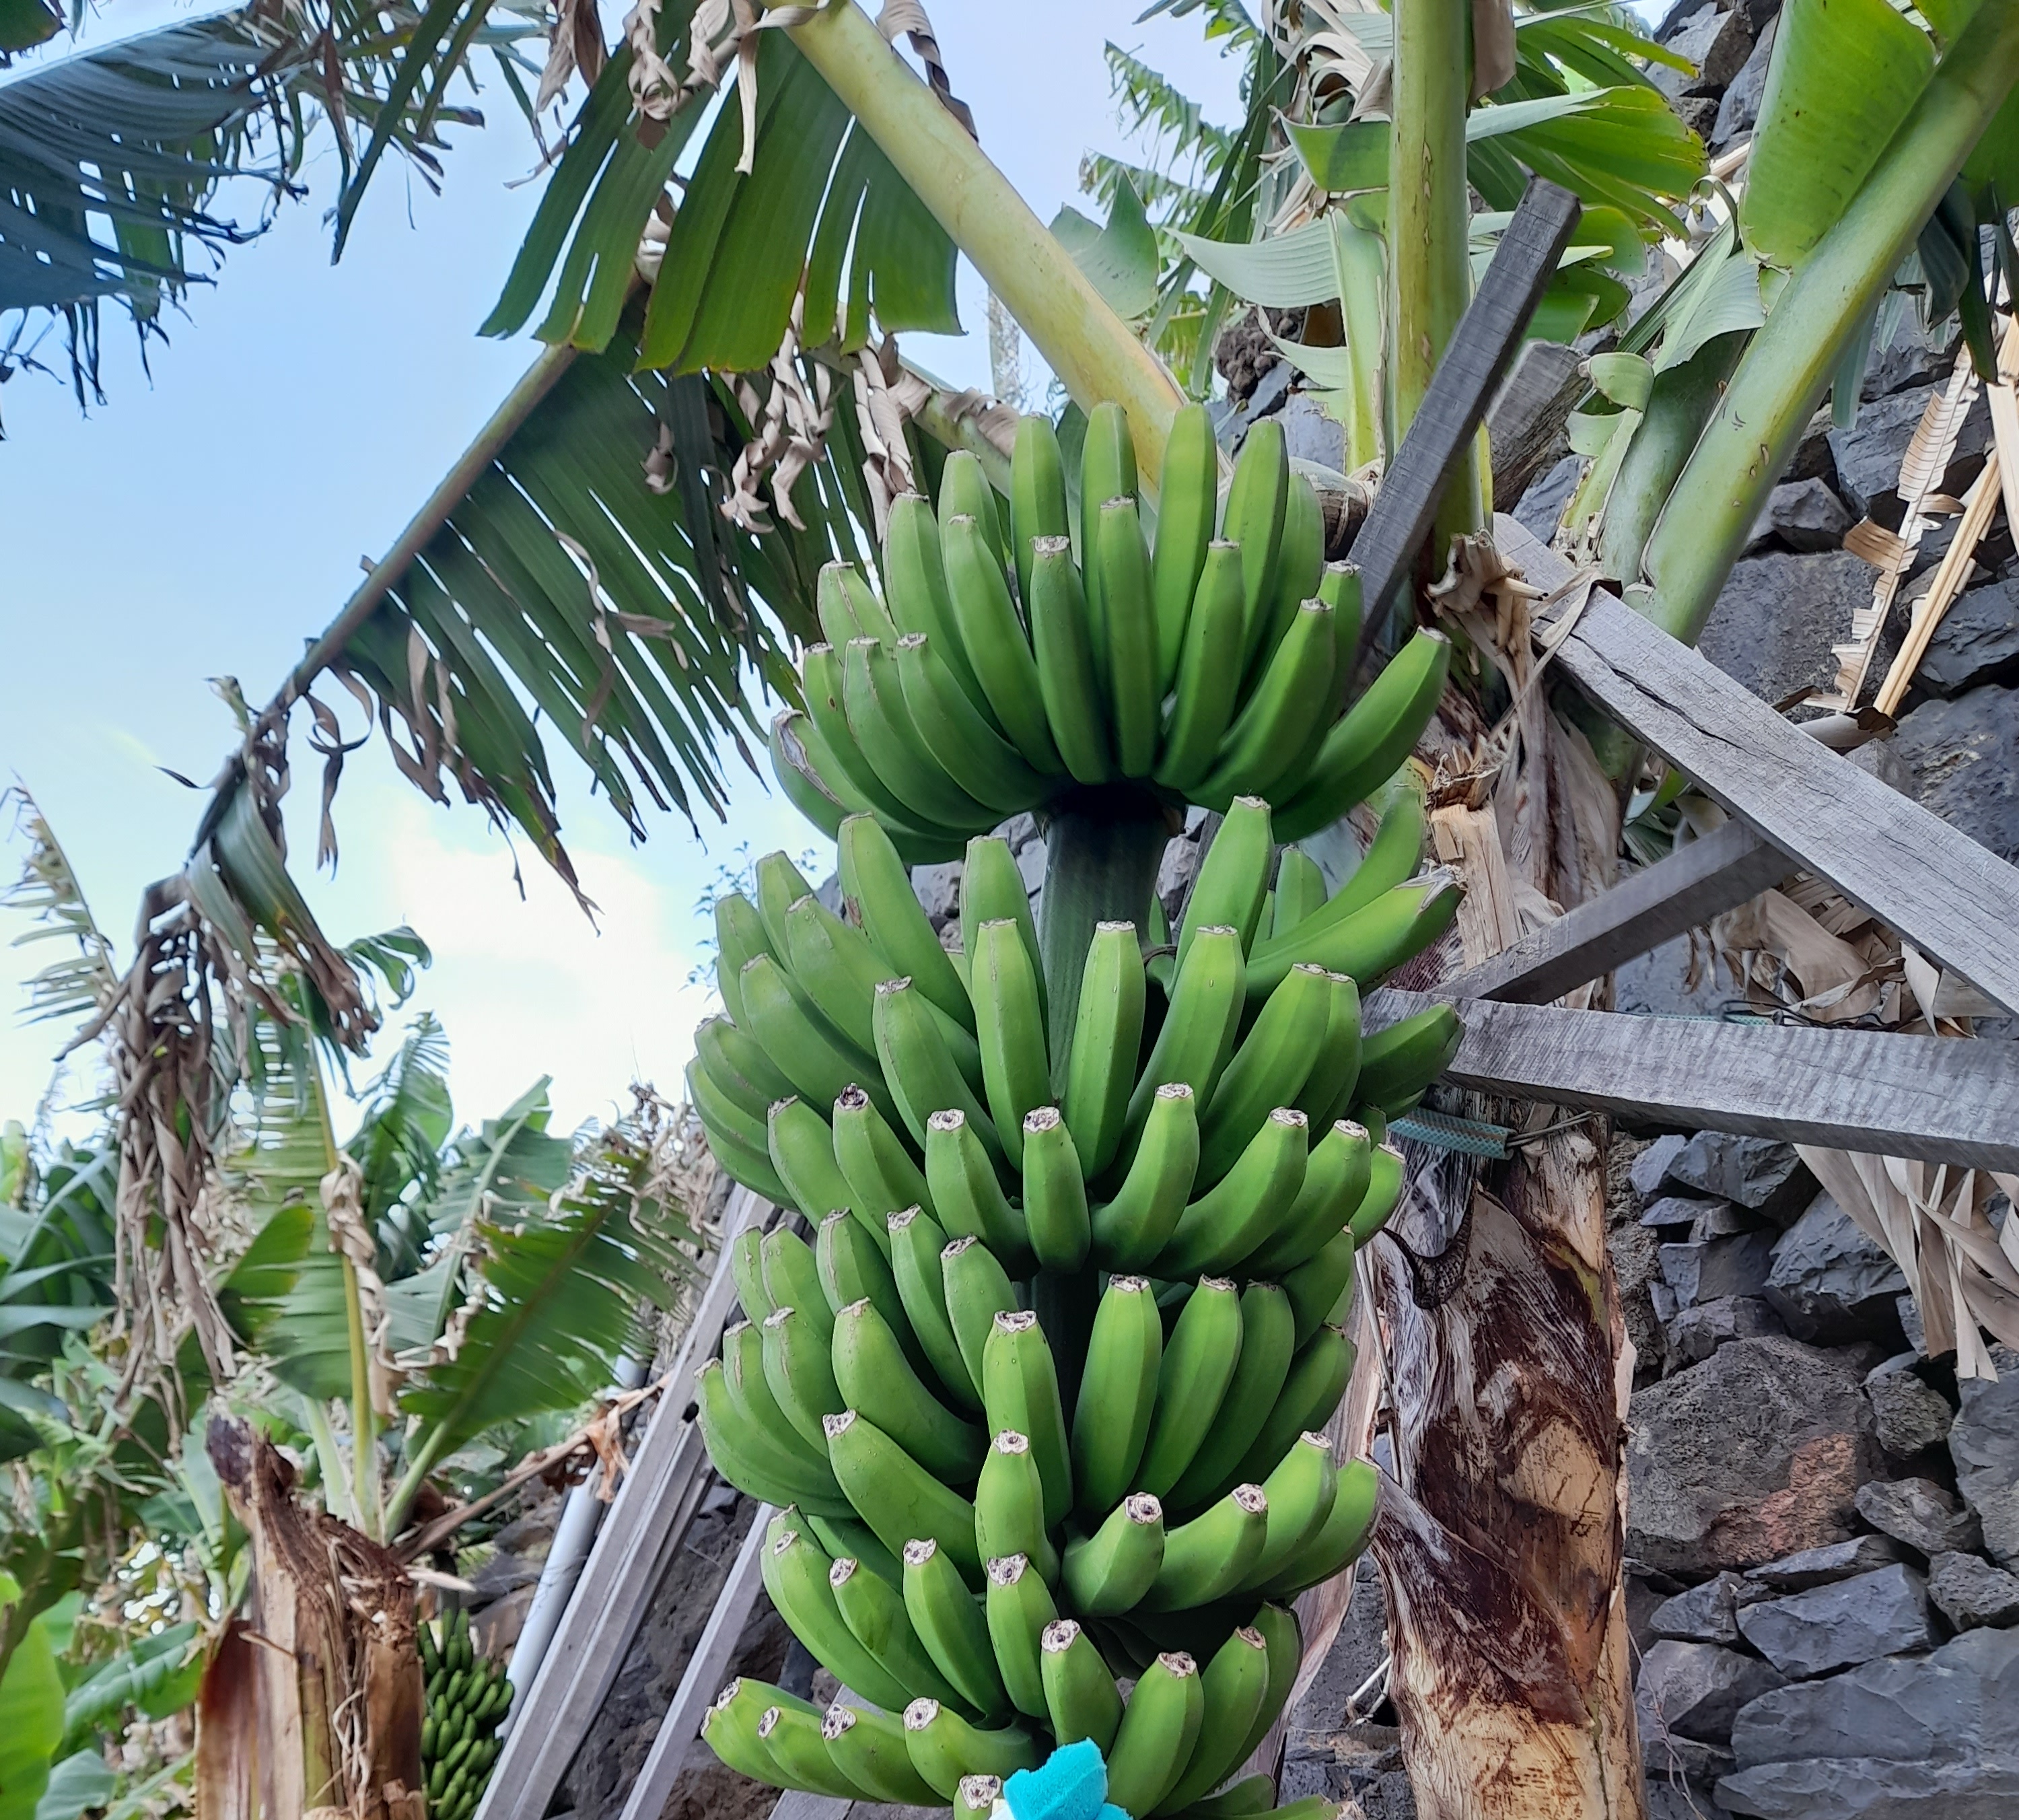
Label: Keep